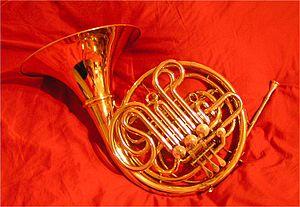
Le cor d'harmonie est un instrument à vent de la famille des cuivres. C'est la version moderne du cor à pistons inventé au XIXᵉ siècle sur la base du cor naturel.
Pour les instruments à trois pistons, en particulier les petits cuivres, comme la trompette, ou le cornet à pistons la modulation de la note s'opère à la fois par un contrôle du mode harmonique de résonance et la modification de la note fondamentale par l'allongement artificiel de la colonne d'air.